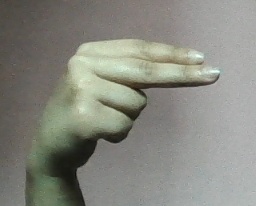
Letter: ain